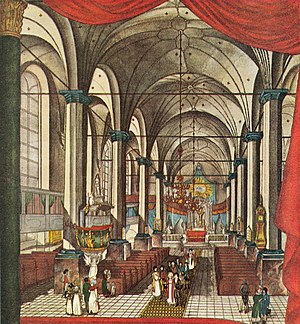
Trinitatis Kirke (København) / Interiør / Inventar efter 1728
Tegning fra 1826, hvor musikpulpituret i koret stadig ses.
Trinitatis Kirke ligger på Landemærket, ud mod Købmagergade, over for Regensen, i Københavns centrum. Kirken er en del af det såkaldte Trinitatis kirkekompleks, som ud over kirken omfatter det tidligere universitetsbibliotek, nu udstillingslokale, på en etage over kirken, samt det astronomiske observatorium Rundetårn. Denne artikel handler primært om kirken.